Grey-bellied shrike-tyrant

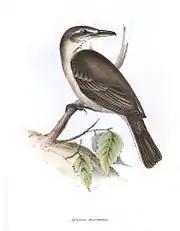
Illustration by John Gould, 1839

The grey-bellied shrike-tyrant is long. Adult males of the nominate subspecies have a gray-brown crown, a whitish supercilium, rufous-tinged ear coverts, and black and white streaked cheeks. Their upperparts are gray-brown. Their wings are mostly gray-brown with whitish edges on the secondaries and pale grayish coverts. Their tail is mostly black with narrow white edges on the outer webs of the outer feathers. Their throat is white with heavy black streaks, their breast is pale brown, their flanks are washed with buffy, and their belly is pale gray-brown to whitish. Adult females have dark brown streaks on their throat and are otherwise like males. Juveniles are browner above than adults, with pale cinnamon-brown underparts and few streaks on the throat. Subspecies "A. m. andecola" is larger and slightly darker than the nominate, with a tawny tinge to the vent area. Adults of both sexes of both subspecies have a dark iris, a straight hooked bill with a dark brown maxilla and an orange mandible, and dusky legs and feet.